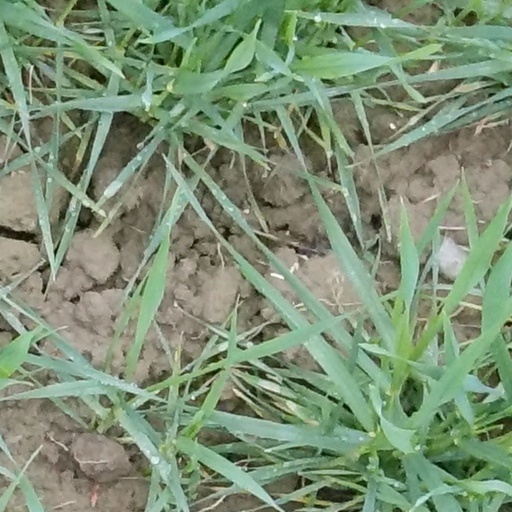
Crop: wheat